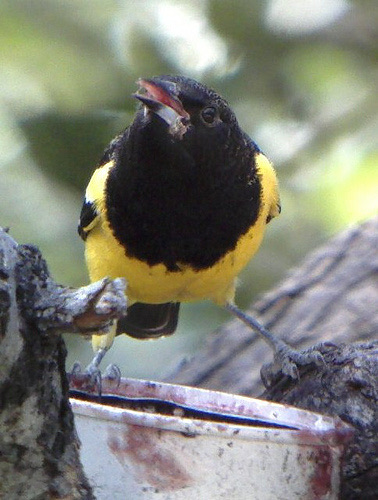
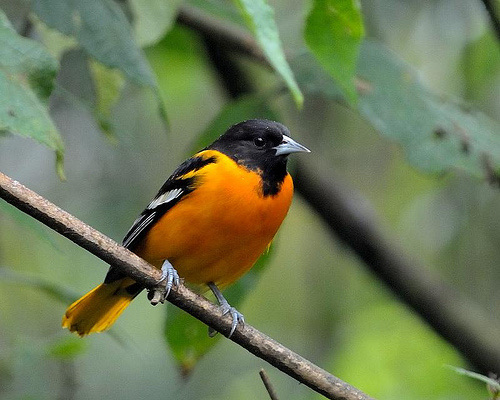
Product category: misc
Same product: yes